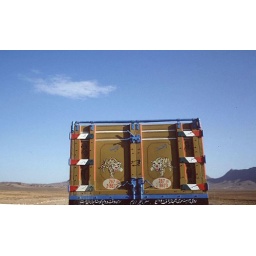
back doors of a lorry in the desert on the road from Shiraz to Kerman. 1982-1983